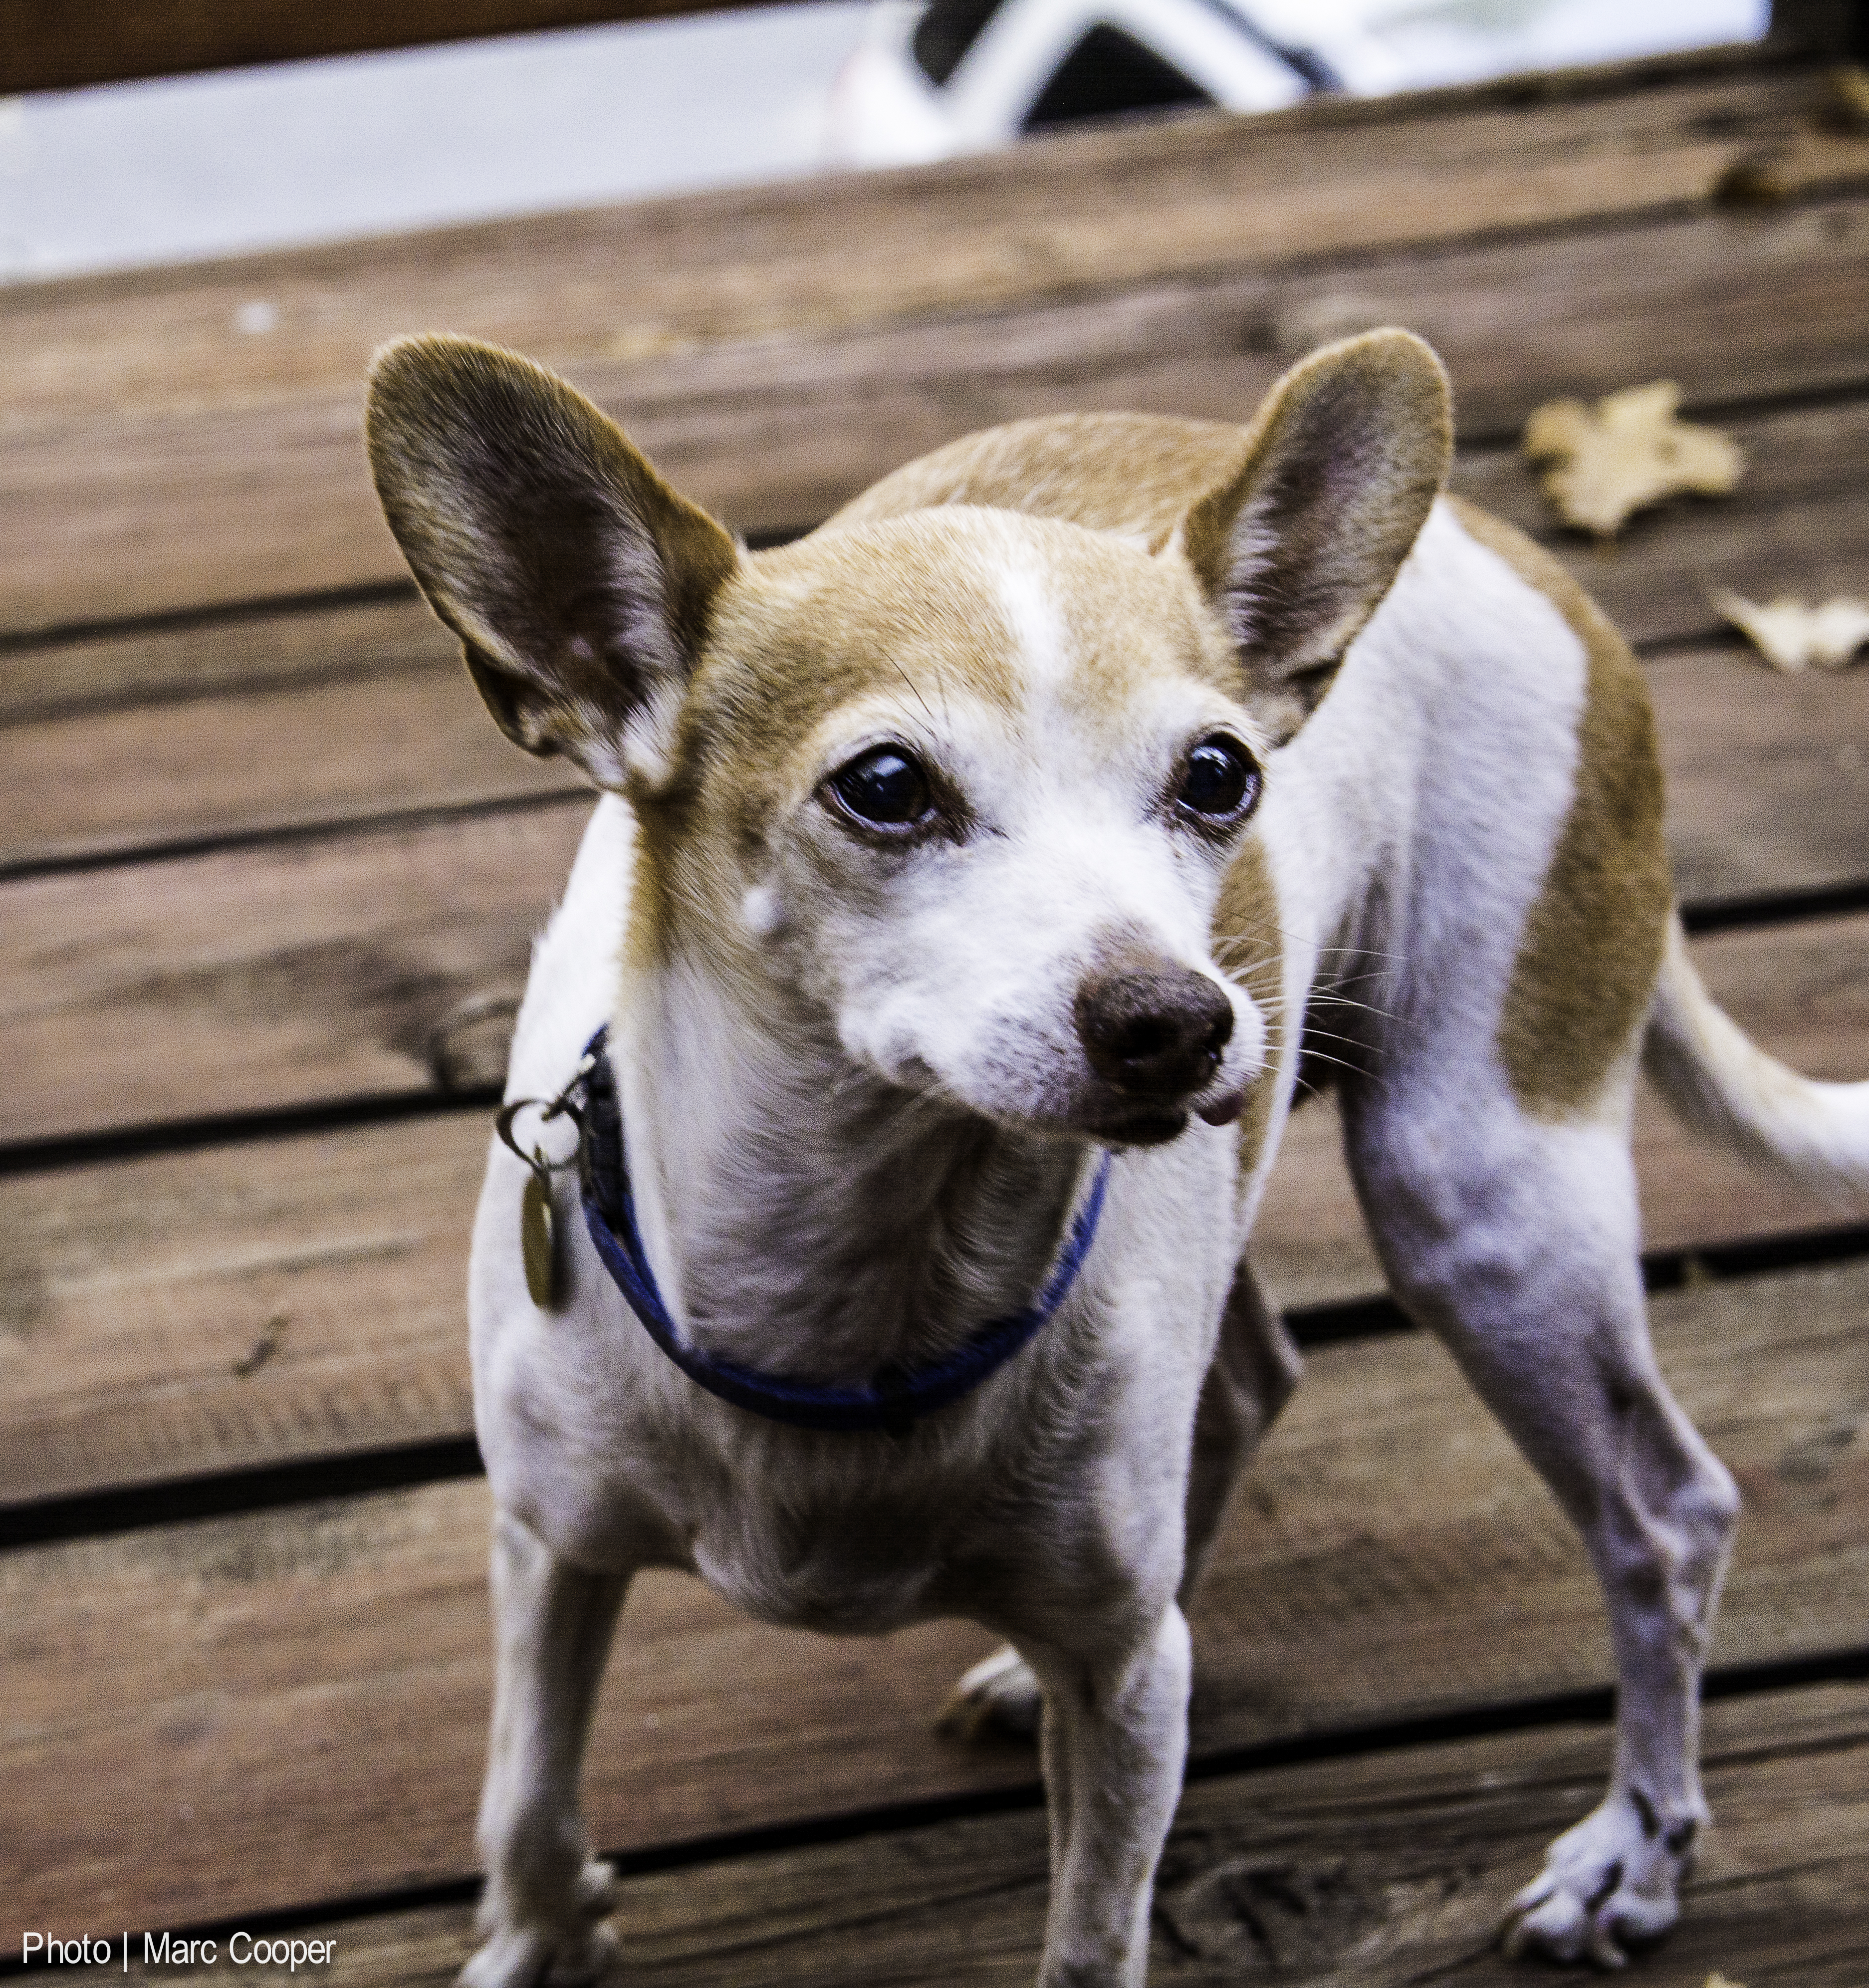
puppy, dog, mammal, vertebrate, dog breed, animal shelter, street dog, dog like mammal